Aanandam

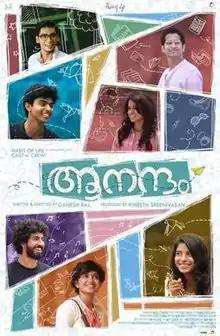
Official poster

Aanandam (English: "Joy") is a 2016 Indian Malayalam-language coming of age comedy film written and directed by Ganesh Raj in his directorial debut. Cinematography was by Anend C. Chandran. Vineeth Sreenivasan produced the film under the banner Habit of Life in association with Vinod Shornur under Cast N' Crew. "Aanandam" follows the life of seven sophomore engineering students as they embark on their first college tour.